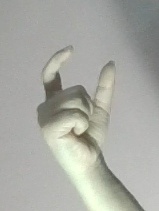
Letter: nun